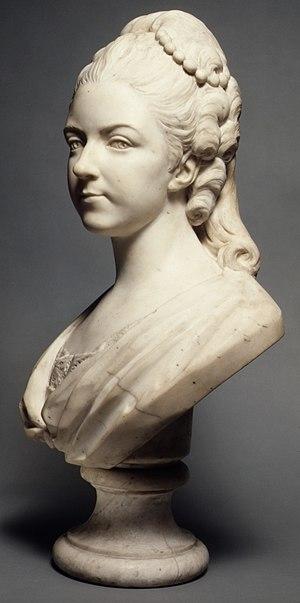
François Alexandre Frédéric de La Rochefoucauld, seigneur de Liancourt et 7ᵉ duc de La Rochefoucauld, né le 11 janvier 1747 à La Roche-Guyon et décédé le 27 mars 1827 à Paris, est un militaire, homme politique, scientifique et philanthrope français des XVIIIᵉ et XIXᵉ siècles.